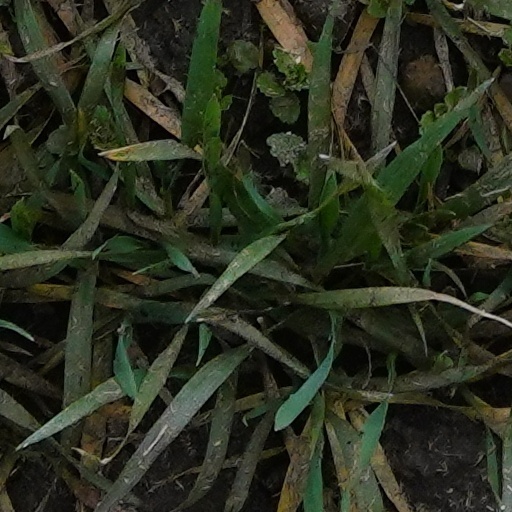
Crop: wheat